The Hippopotamus Pool

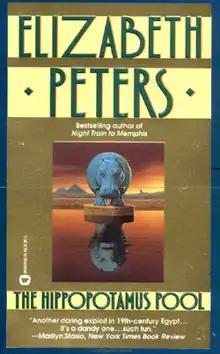
First edition cover

The Hippopotamus Pool is the eighth in a series of historical mystery novels, written by Elizabeth Peters and first published in 1996. It features fictional sleuth and archaeologist Amelia Peabody. The story is set in the 1899–1900 archaeological dig season. Although one review found the novel "heavy handed" in its style, while recognizing the many fans of this series, other reviewers enjoyed the wit, the "melodramatic 19th-century writing style" and the dandy "romantic nonsense".